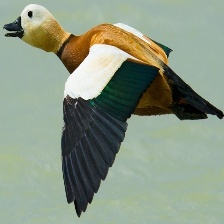
Species: RUDDY SHELDUCK
Scientific name: TADORNA FERRUGINEA
ImageNet parent category: drake